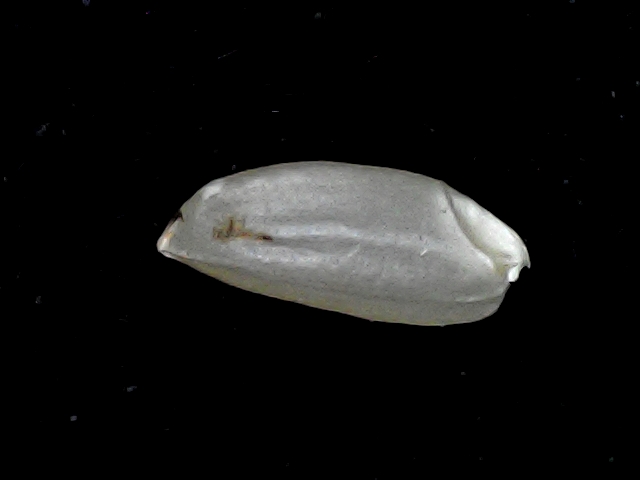
Rice variety: BD39